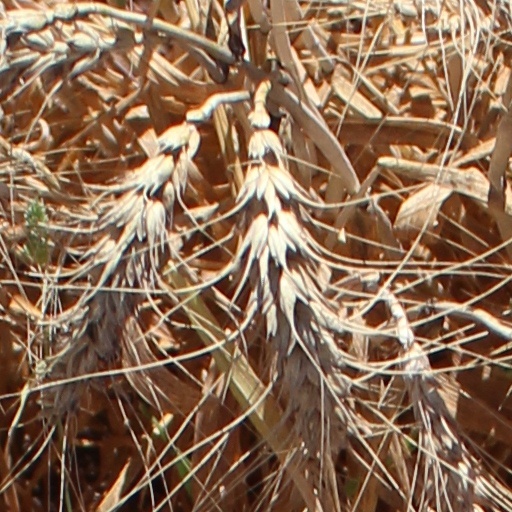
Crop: wheat